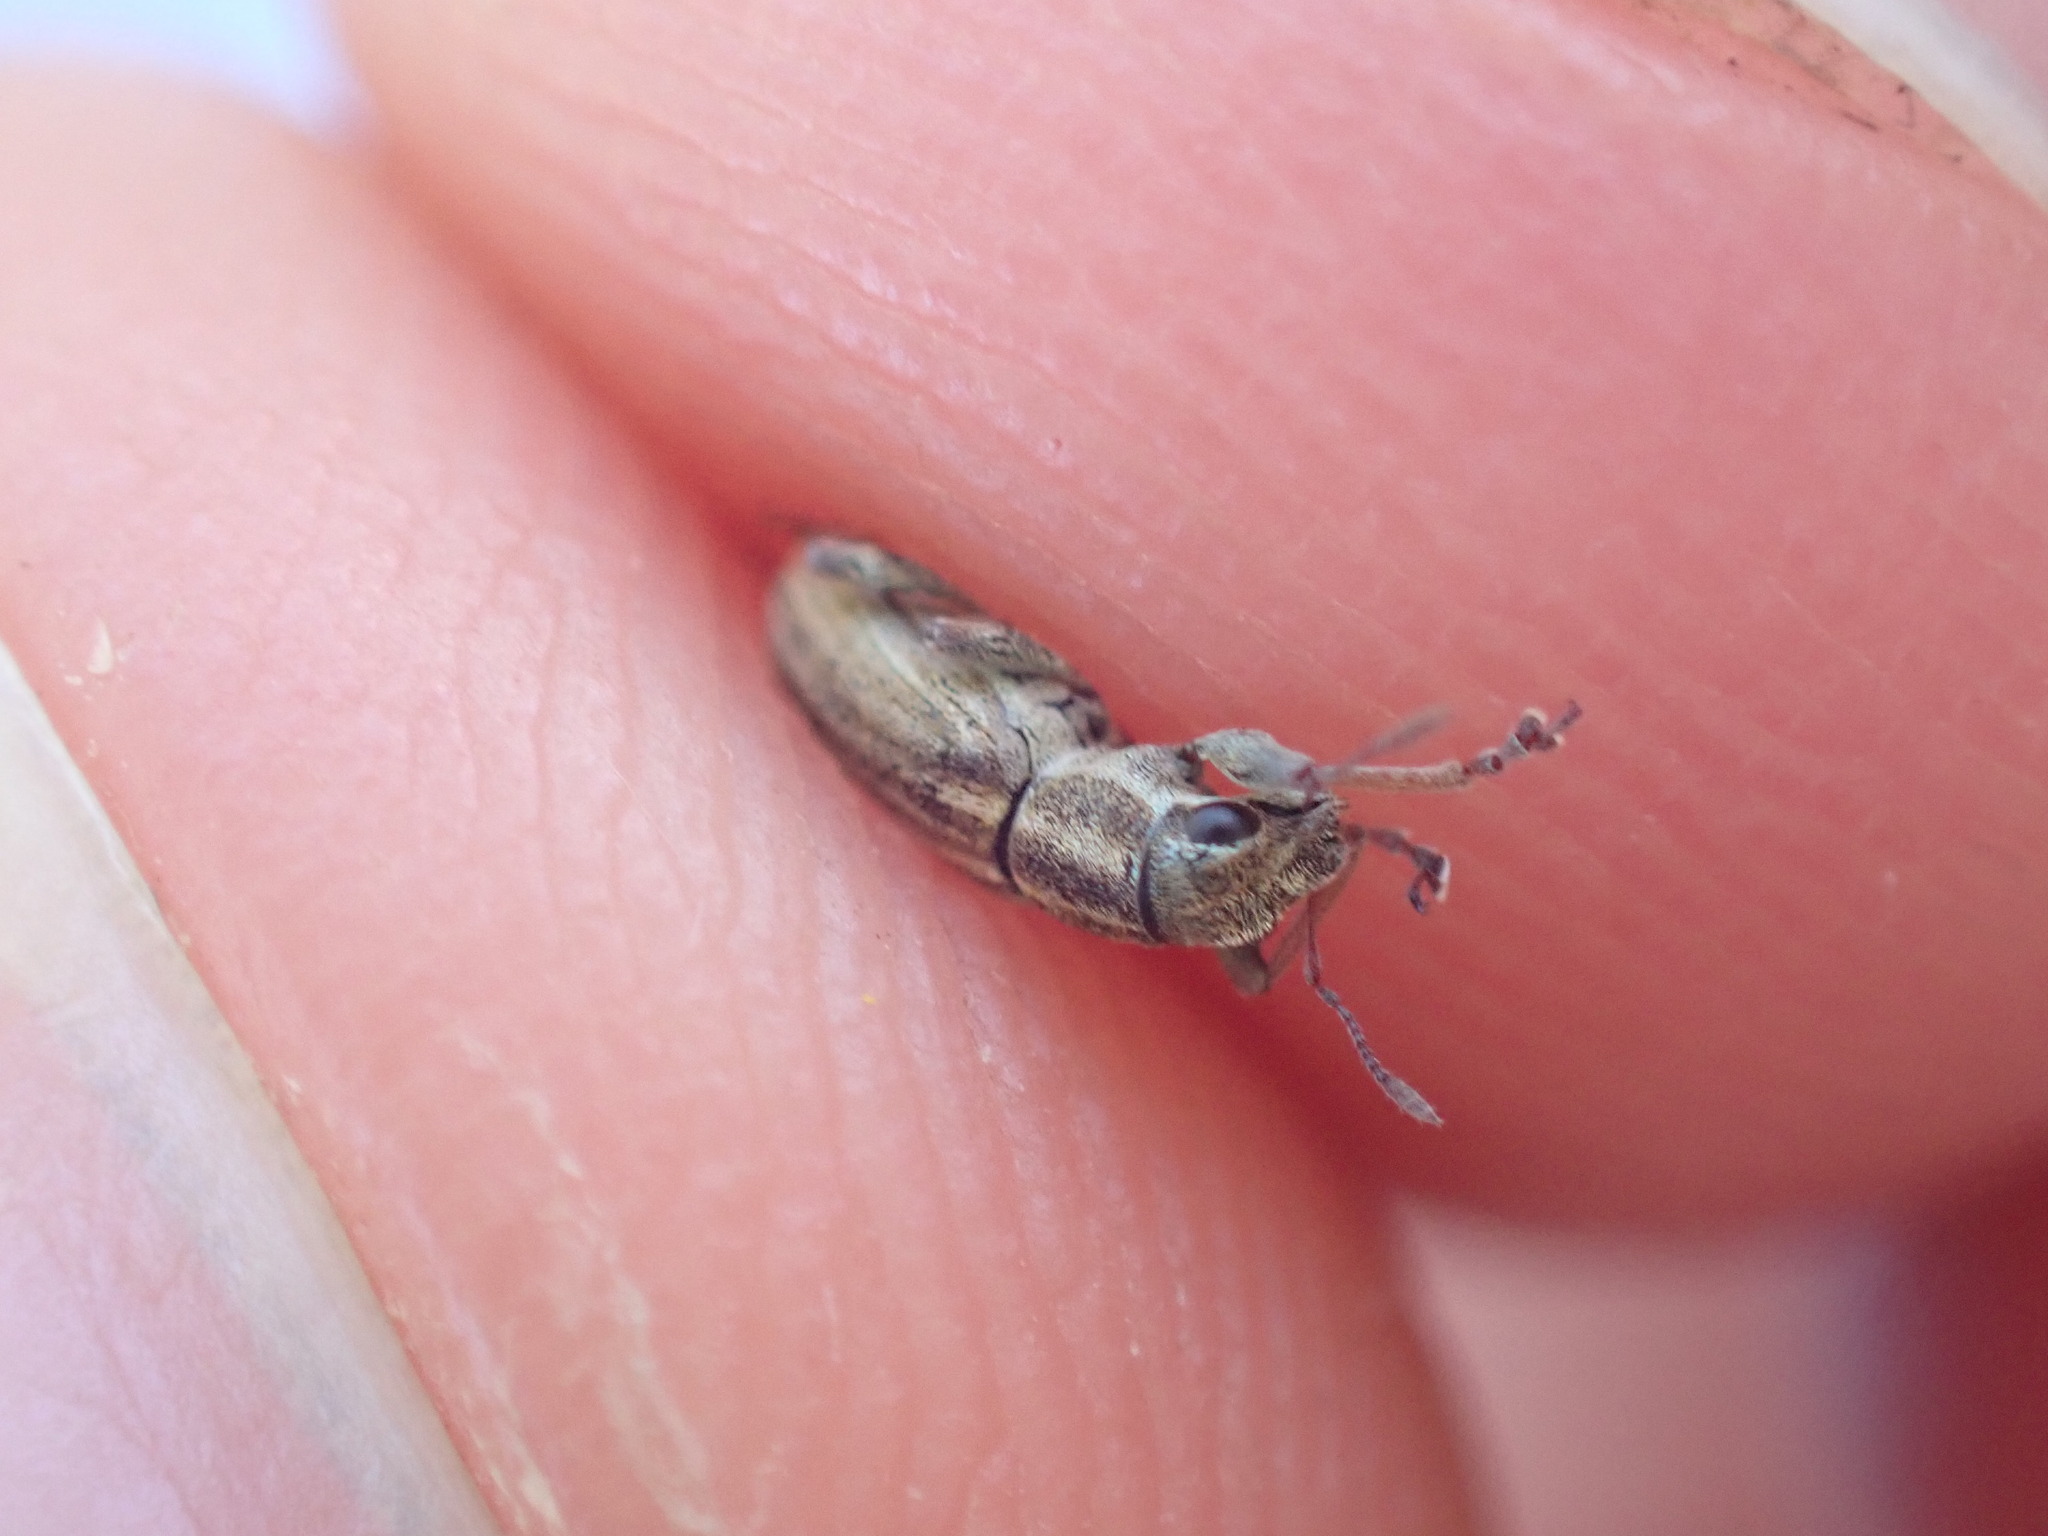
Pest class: pea_leaf_weevil